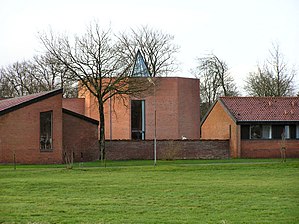
Løgumkloster Højskole
Skolen i 2007.
Løgumkloster Højskole er en højskole, der ligger midt i Løgumkloster by tæt på kirken.